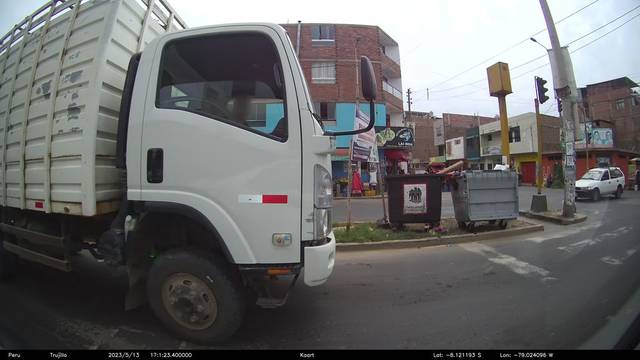
Region: Peru
Coordinates: -8.121, -79.024